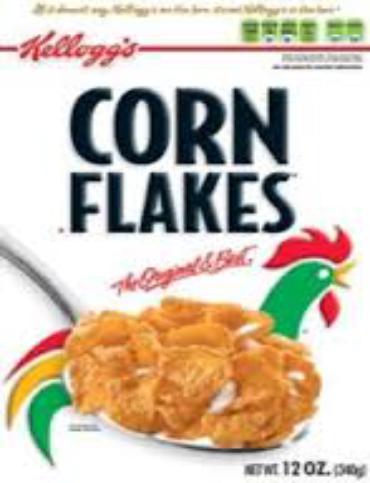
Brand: Honey Nut Corn Flakes
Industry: Food